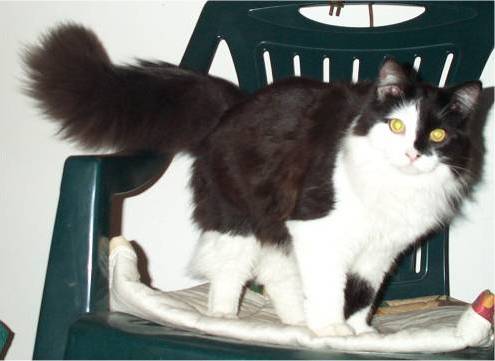
Label: cat